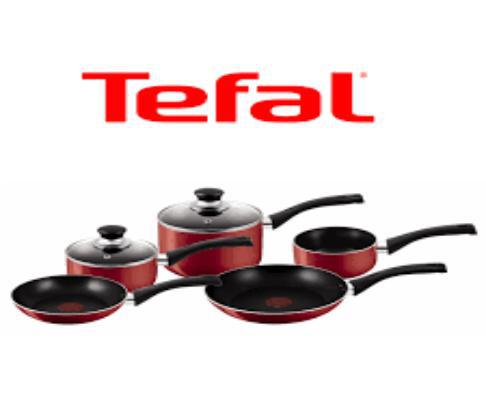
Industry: Necessities